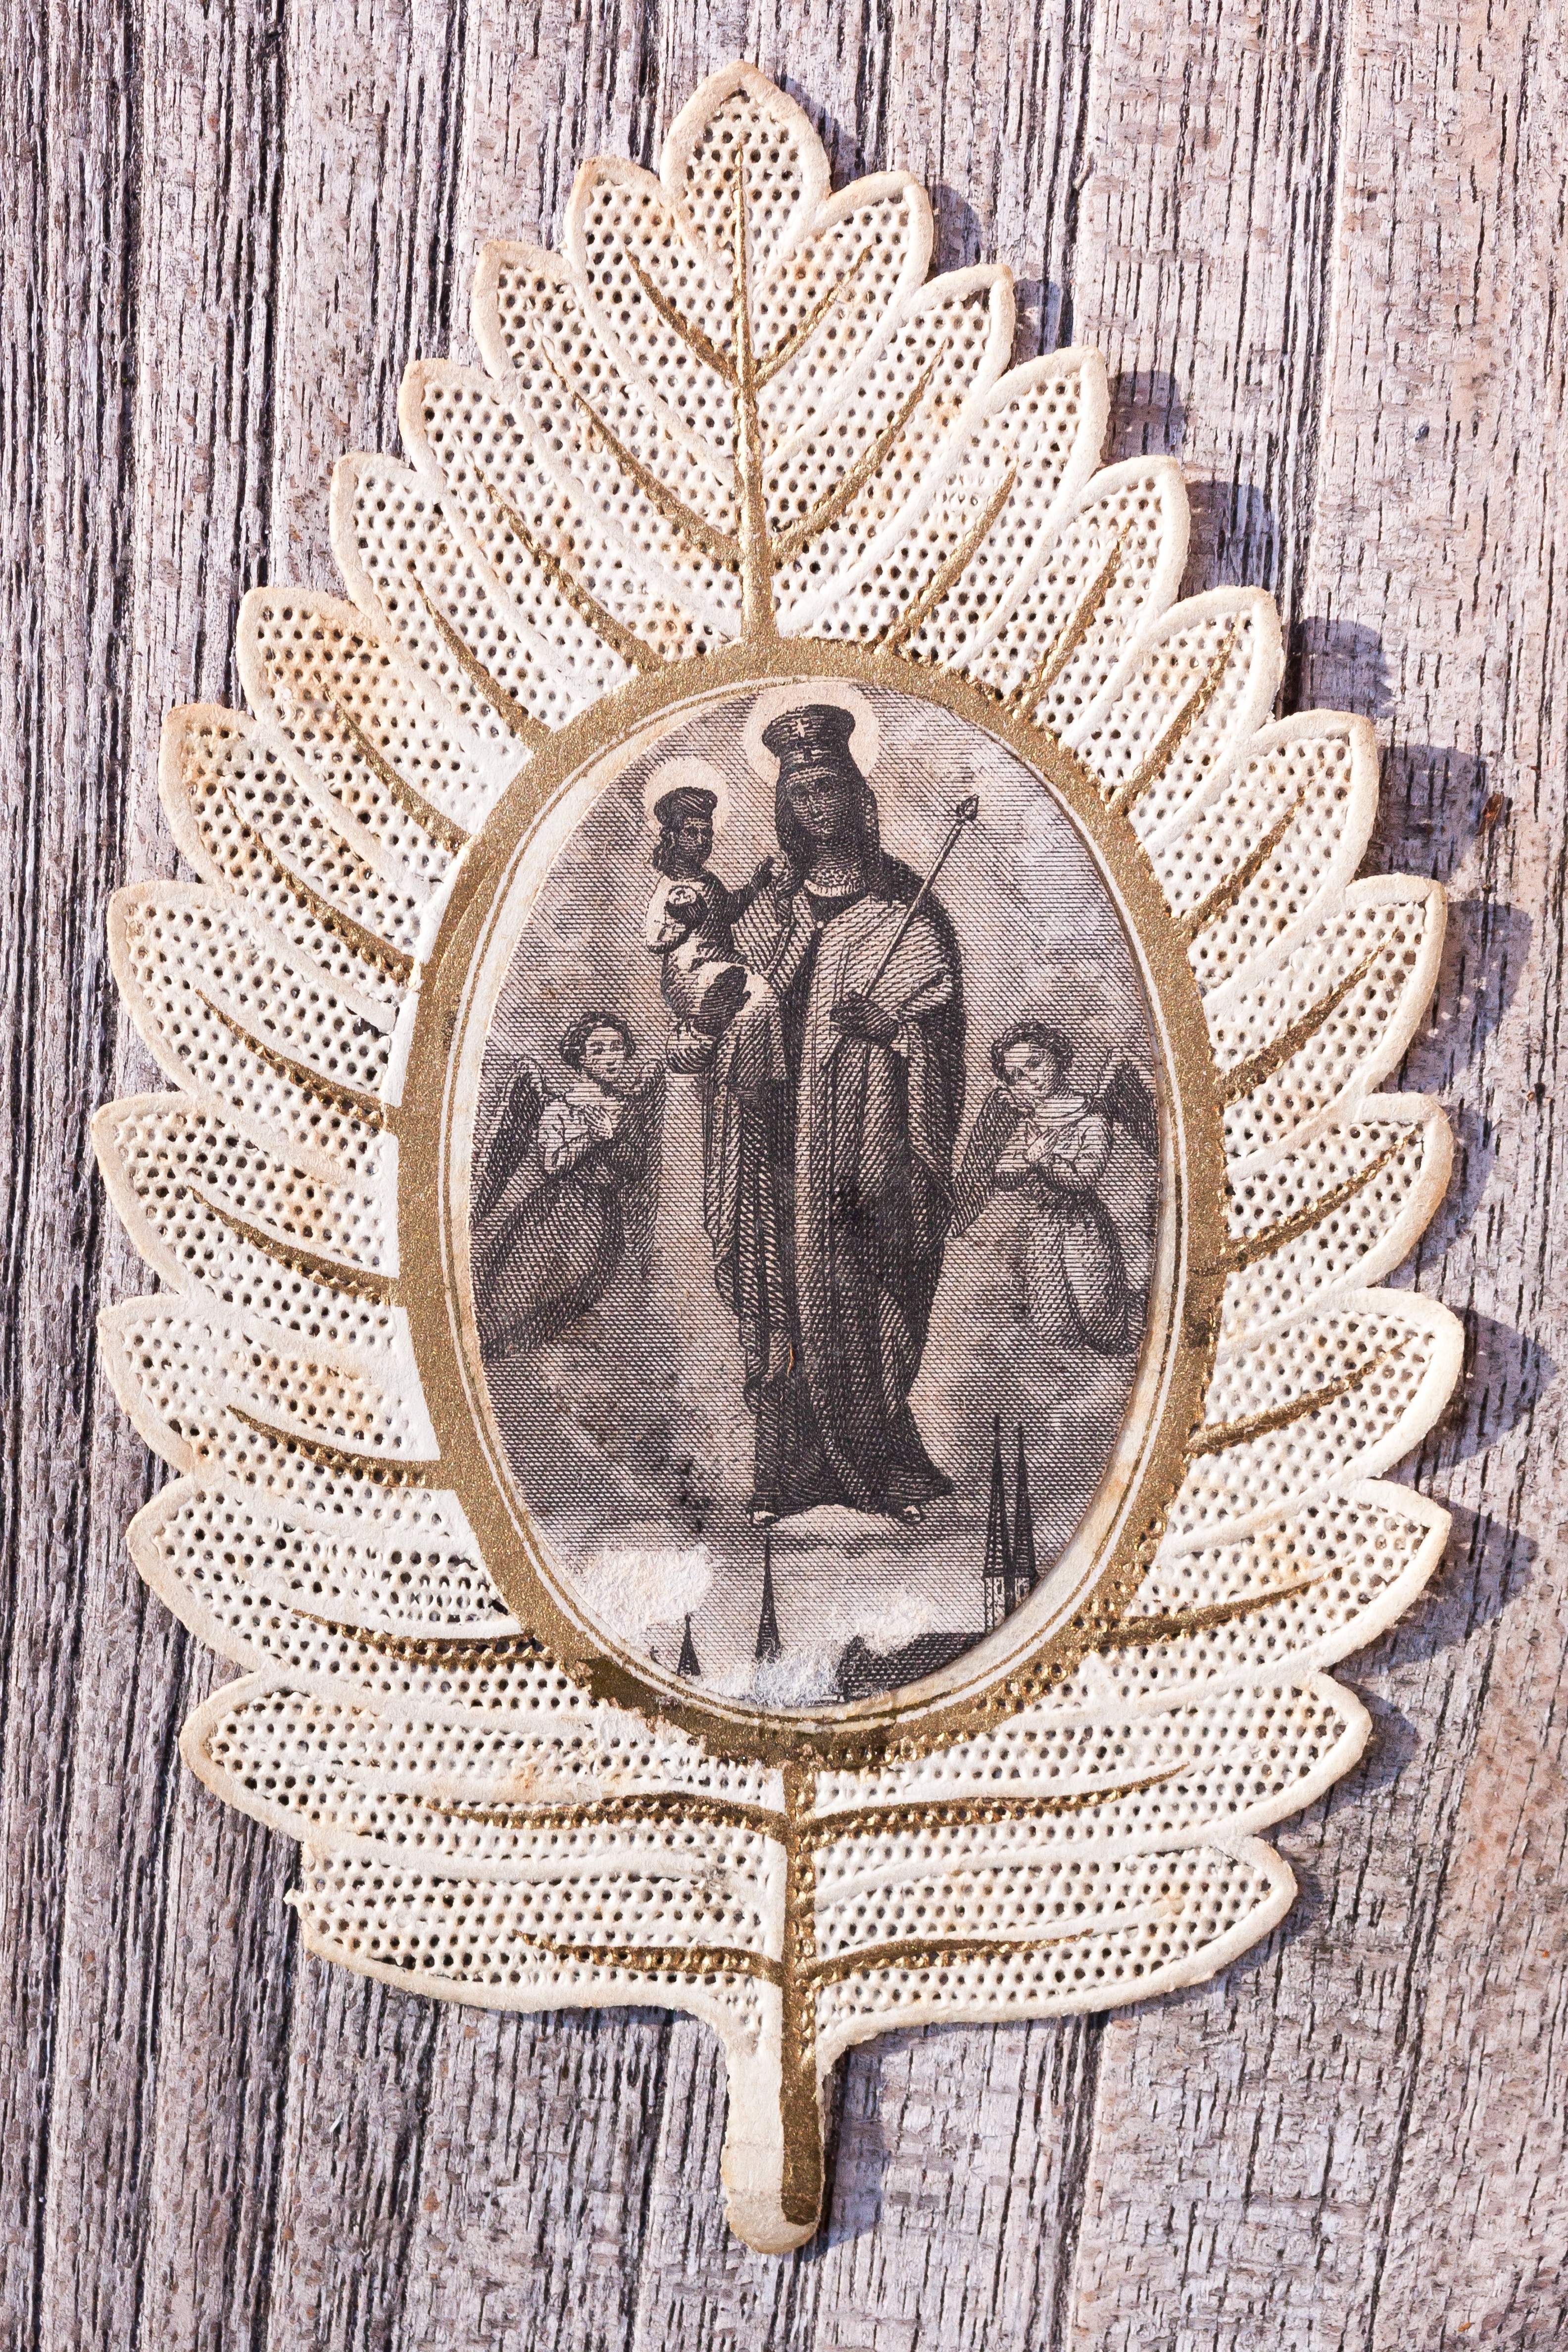
wood, vintage, antique, old, child, angel, gold, illustration, maria, jesus, granny chic, devotional picture, santino, top edge, biscuit technik, steel engraving